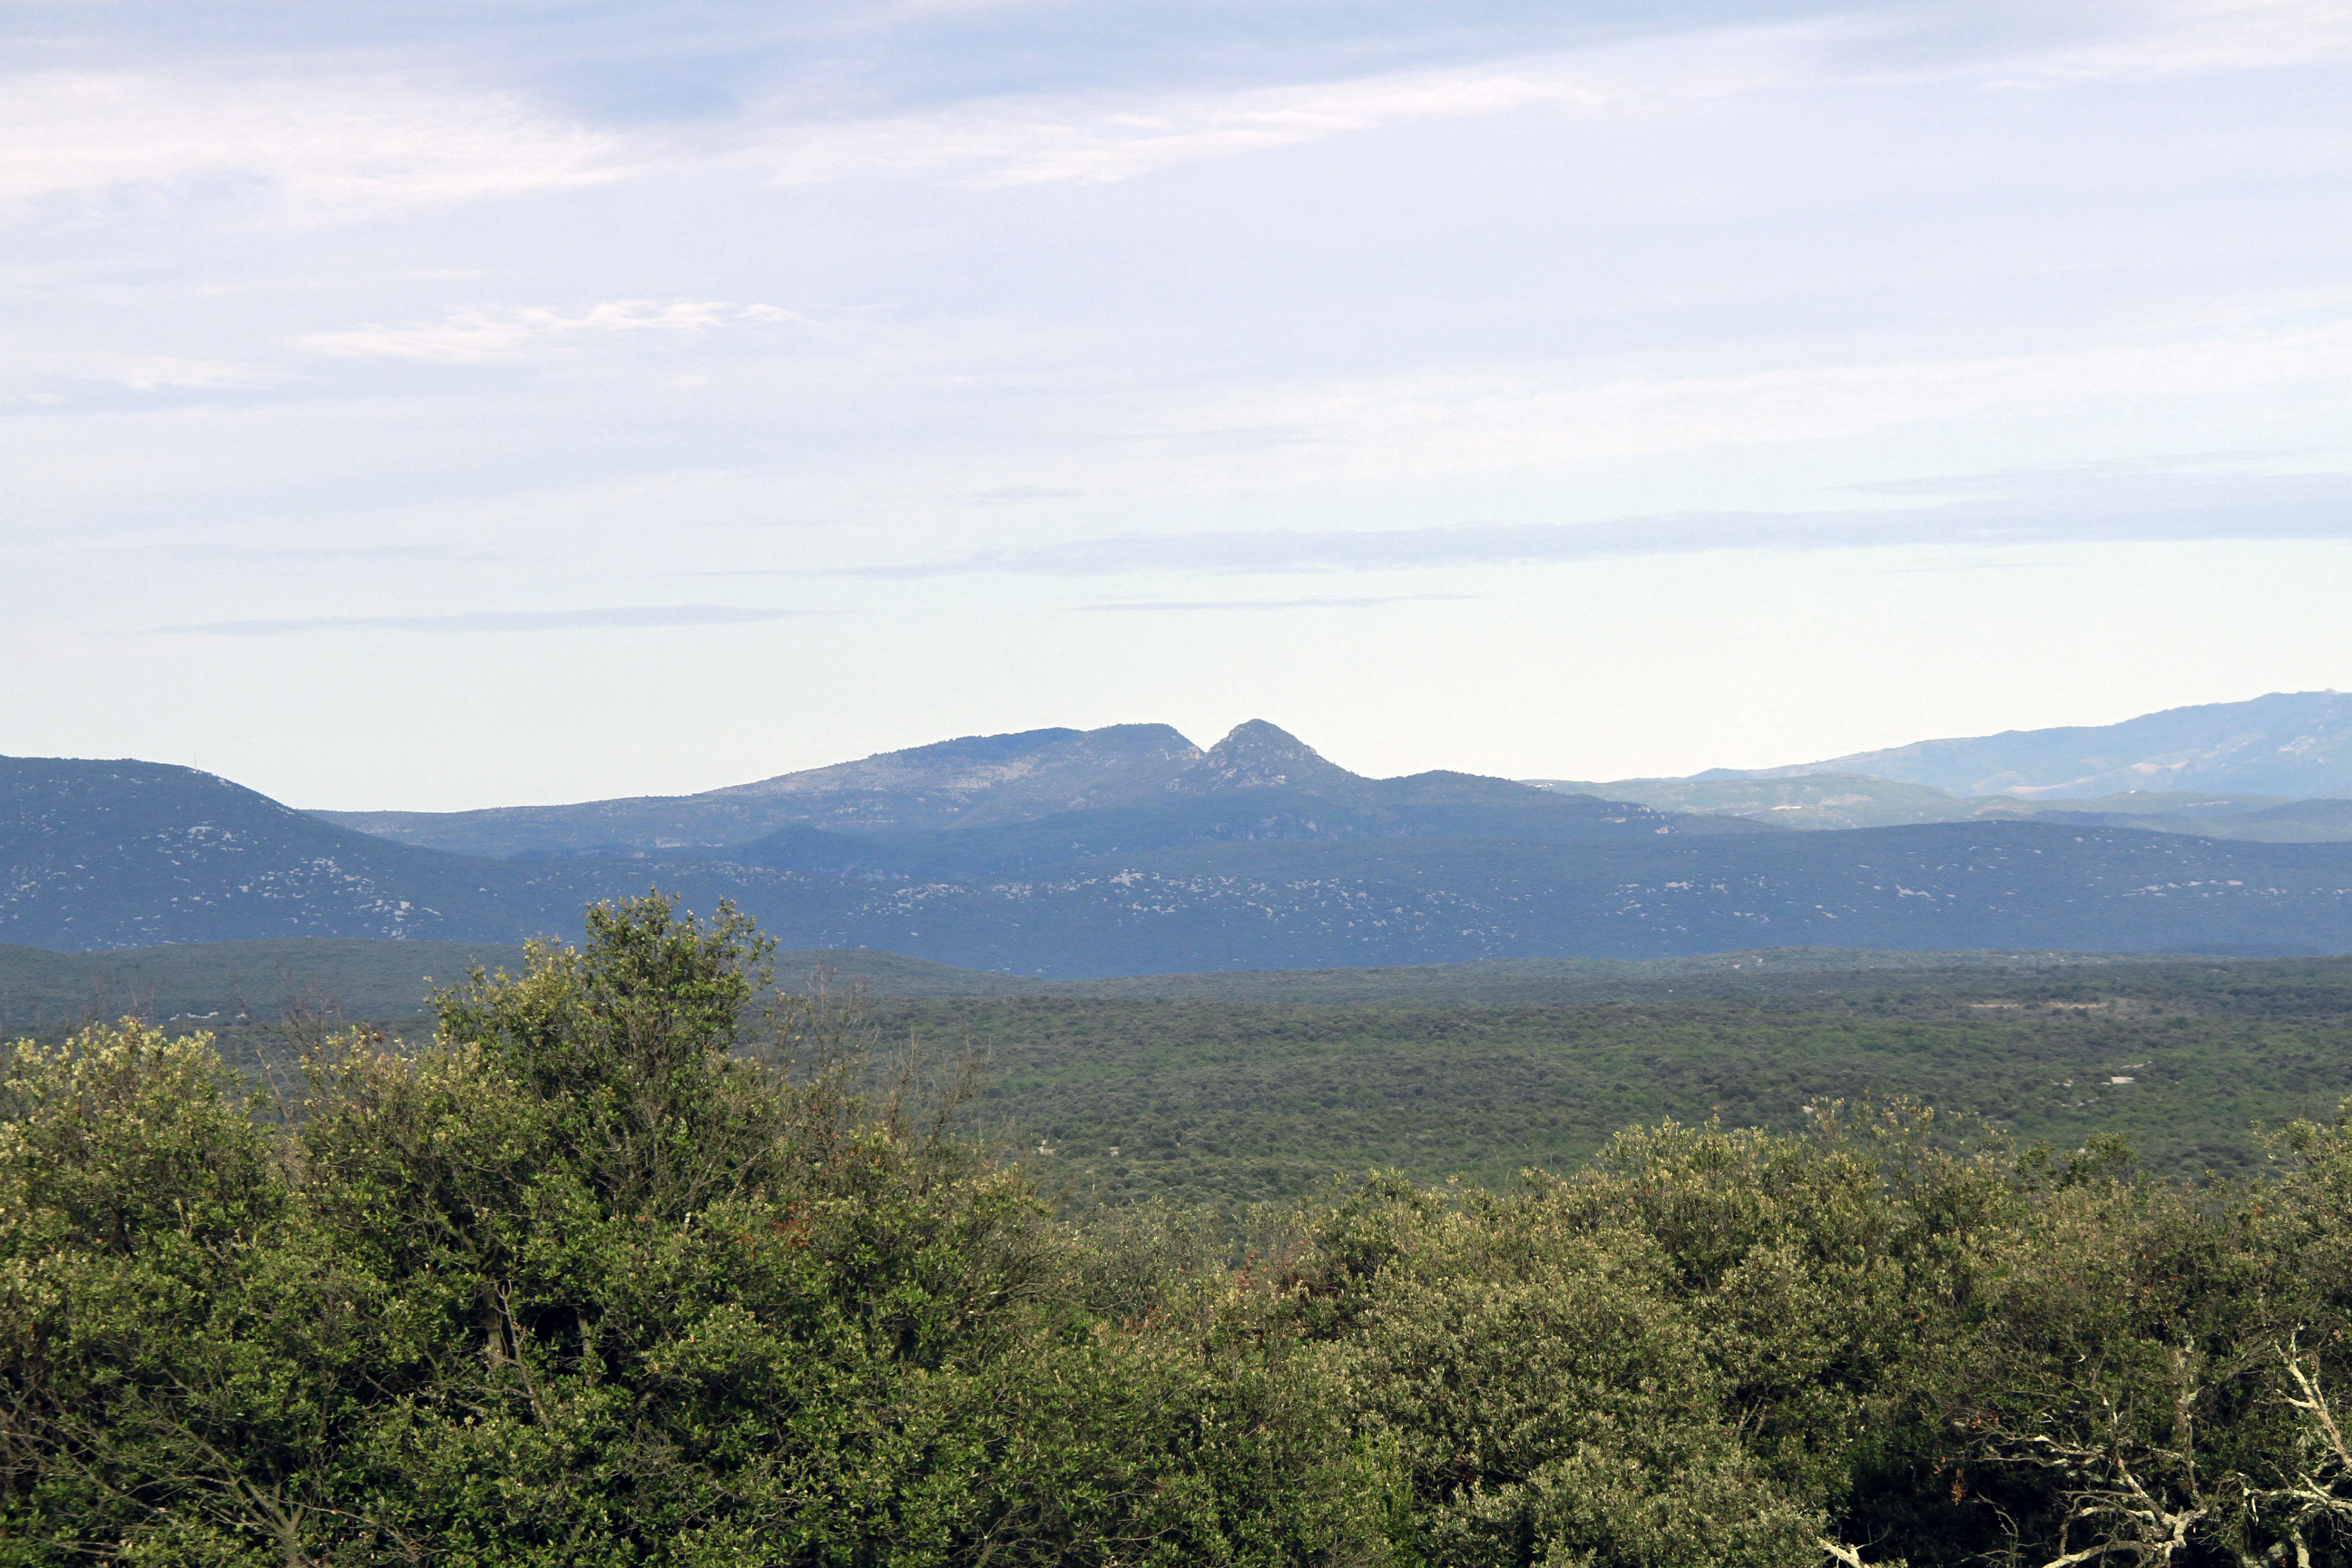
landscape, forest, wilderness, mountain, hill, mountain range, france, europe, ridge, plain, paysage, midi, plateau, mditerrane, languedocroussillon, hrault, reliefs, fell, habitat, pointdevue, causse, oppidum, ecosystem, landform, natural environment, geographical feature, atmospheric phenomenon, mountainous landforms